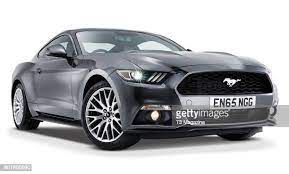
Vehicle type: Cars